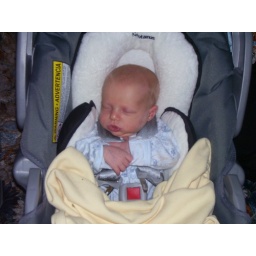
Samantha in her car seat